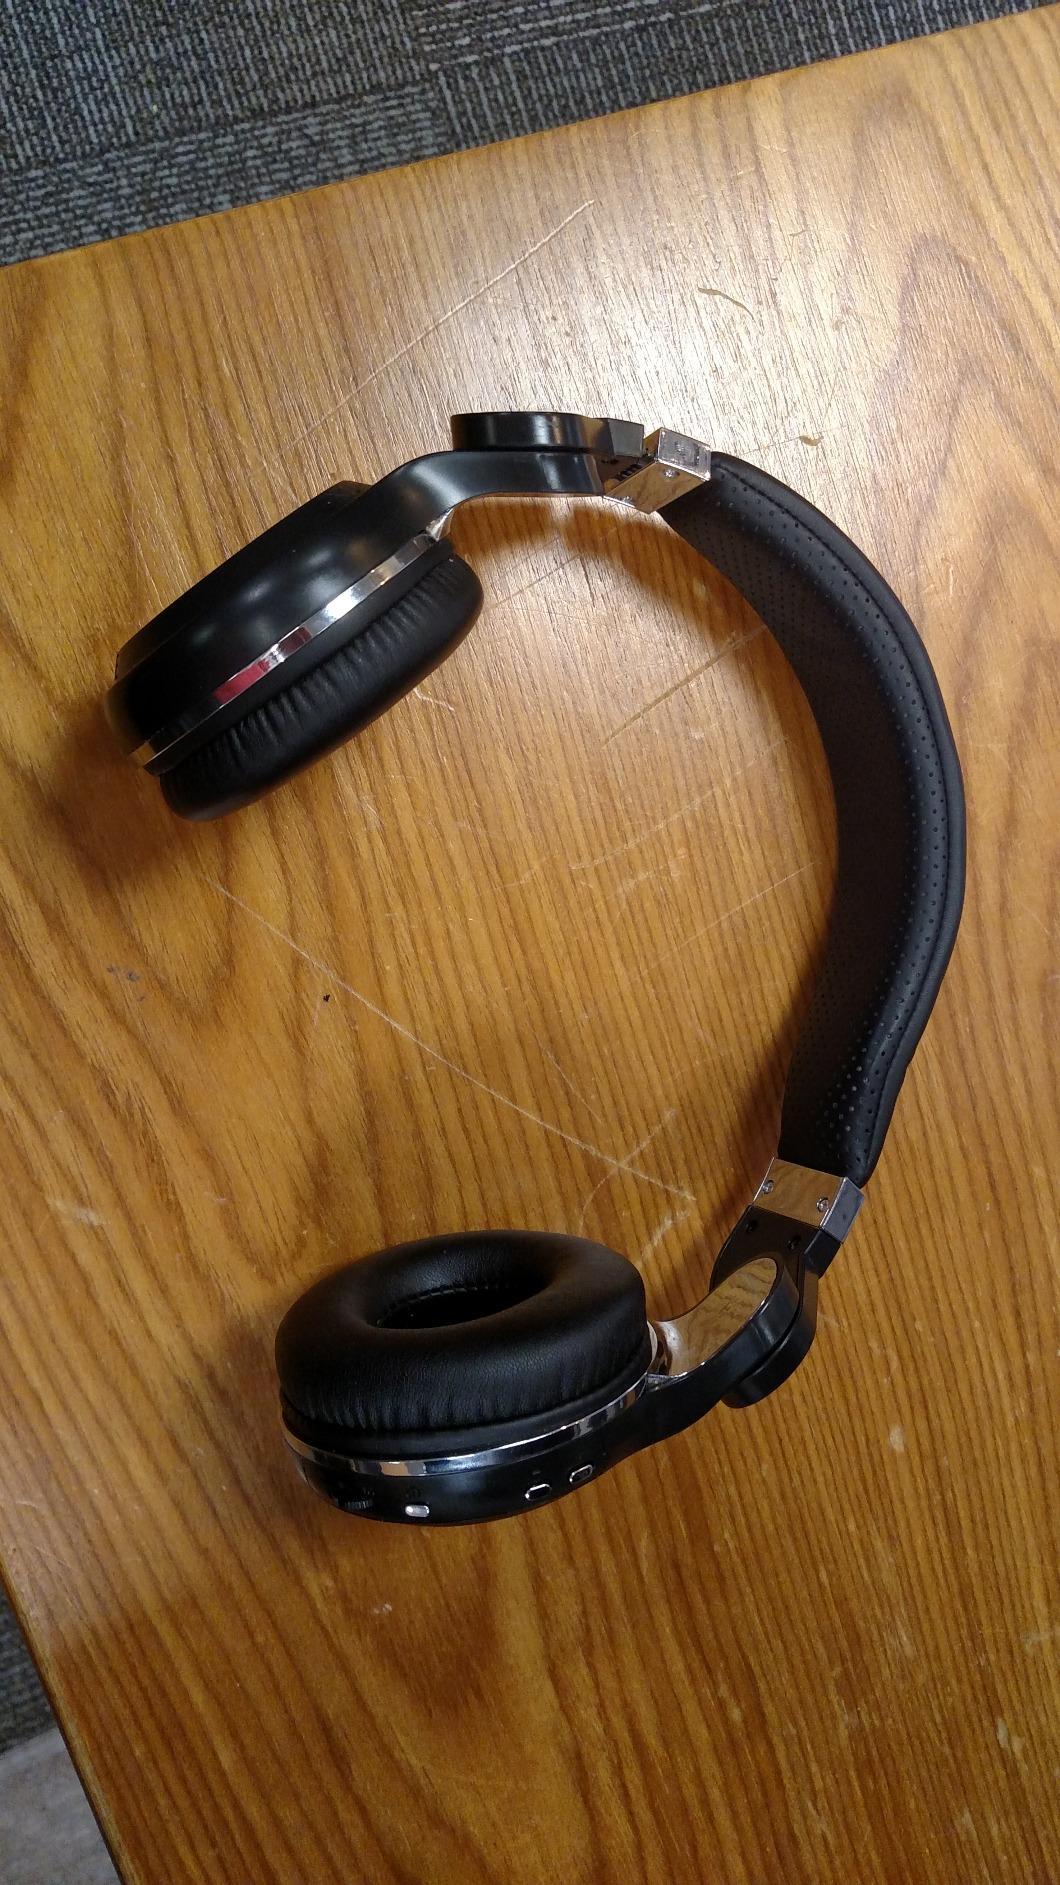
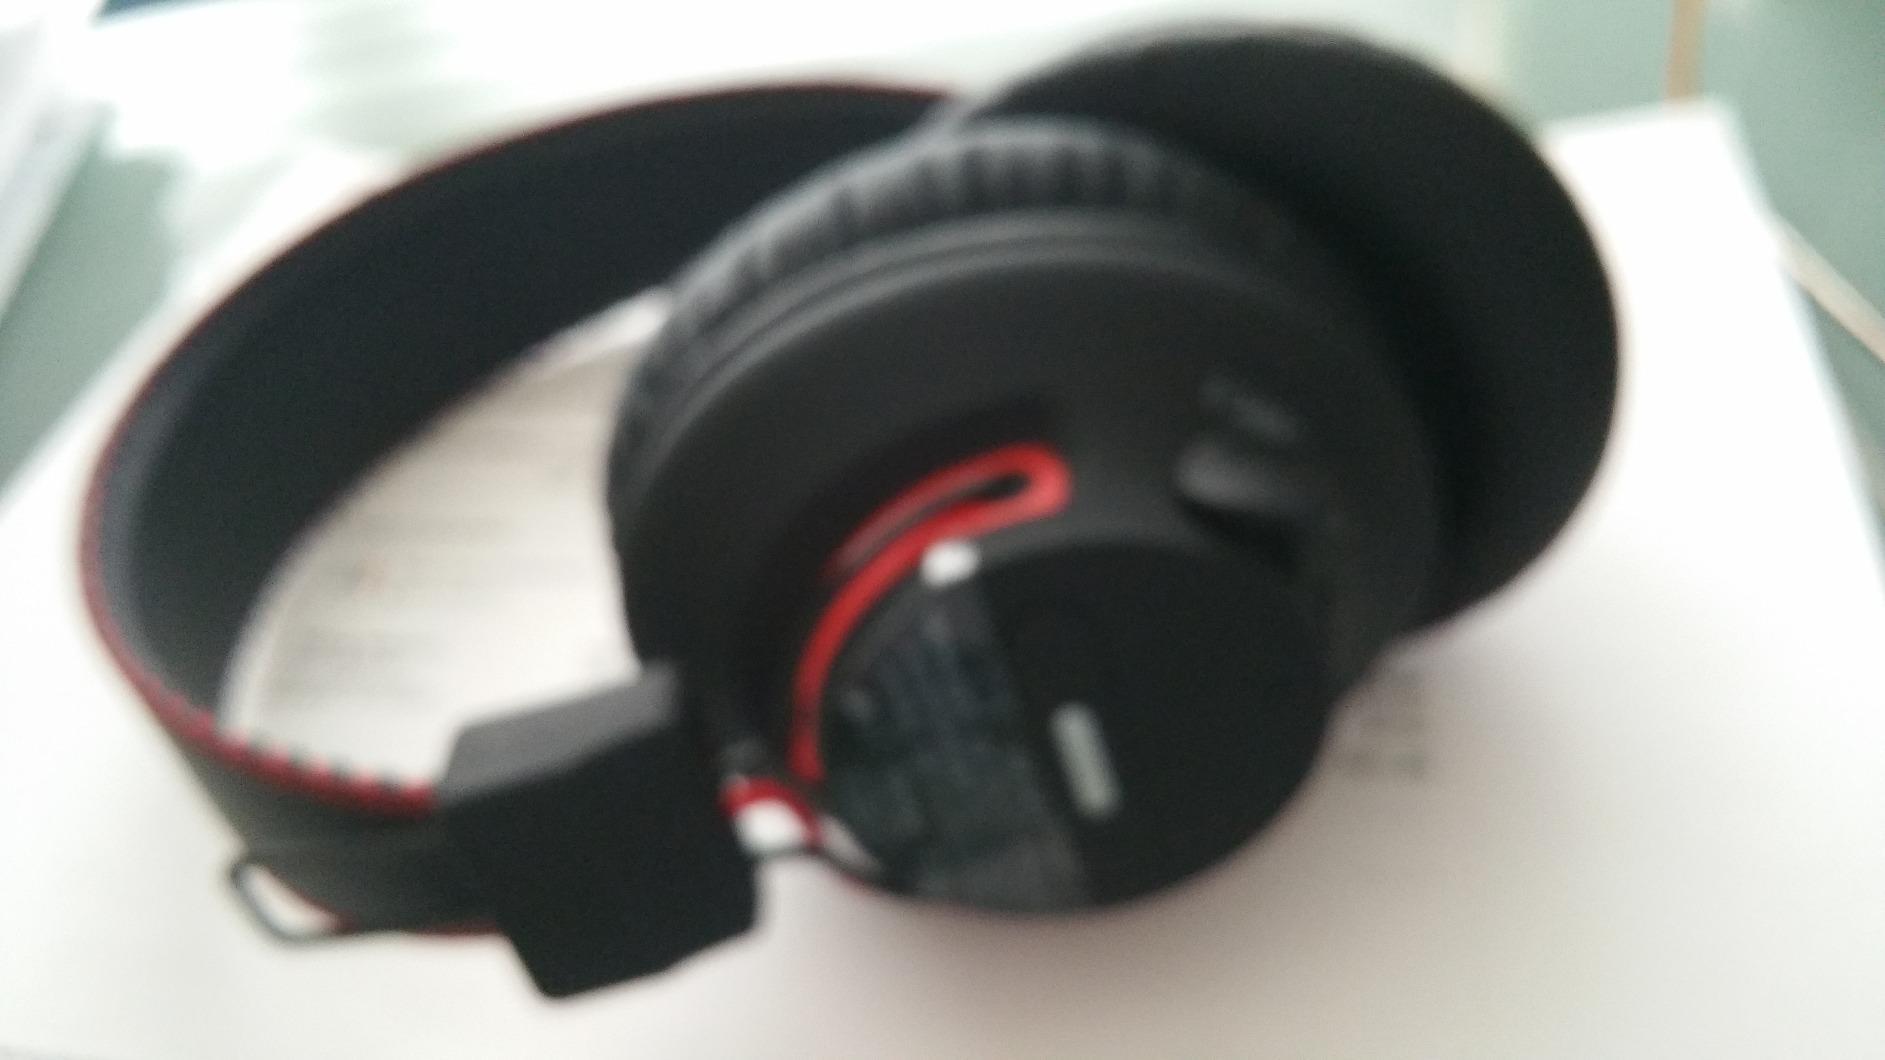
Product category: headphones
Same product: no